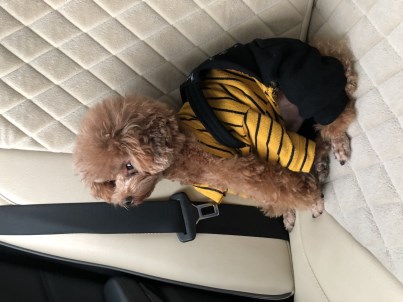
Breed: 7449-n000128-teddy